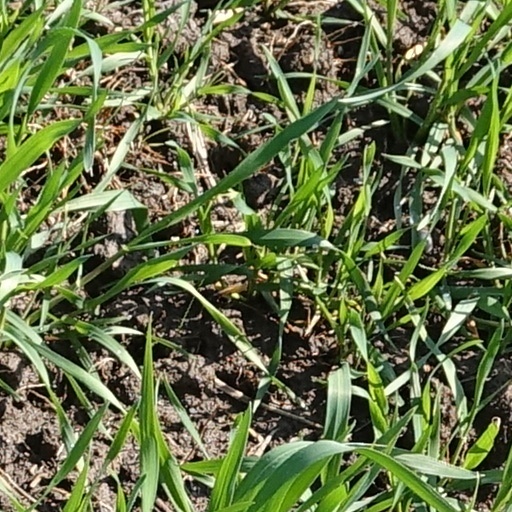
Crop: wheat